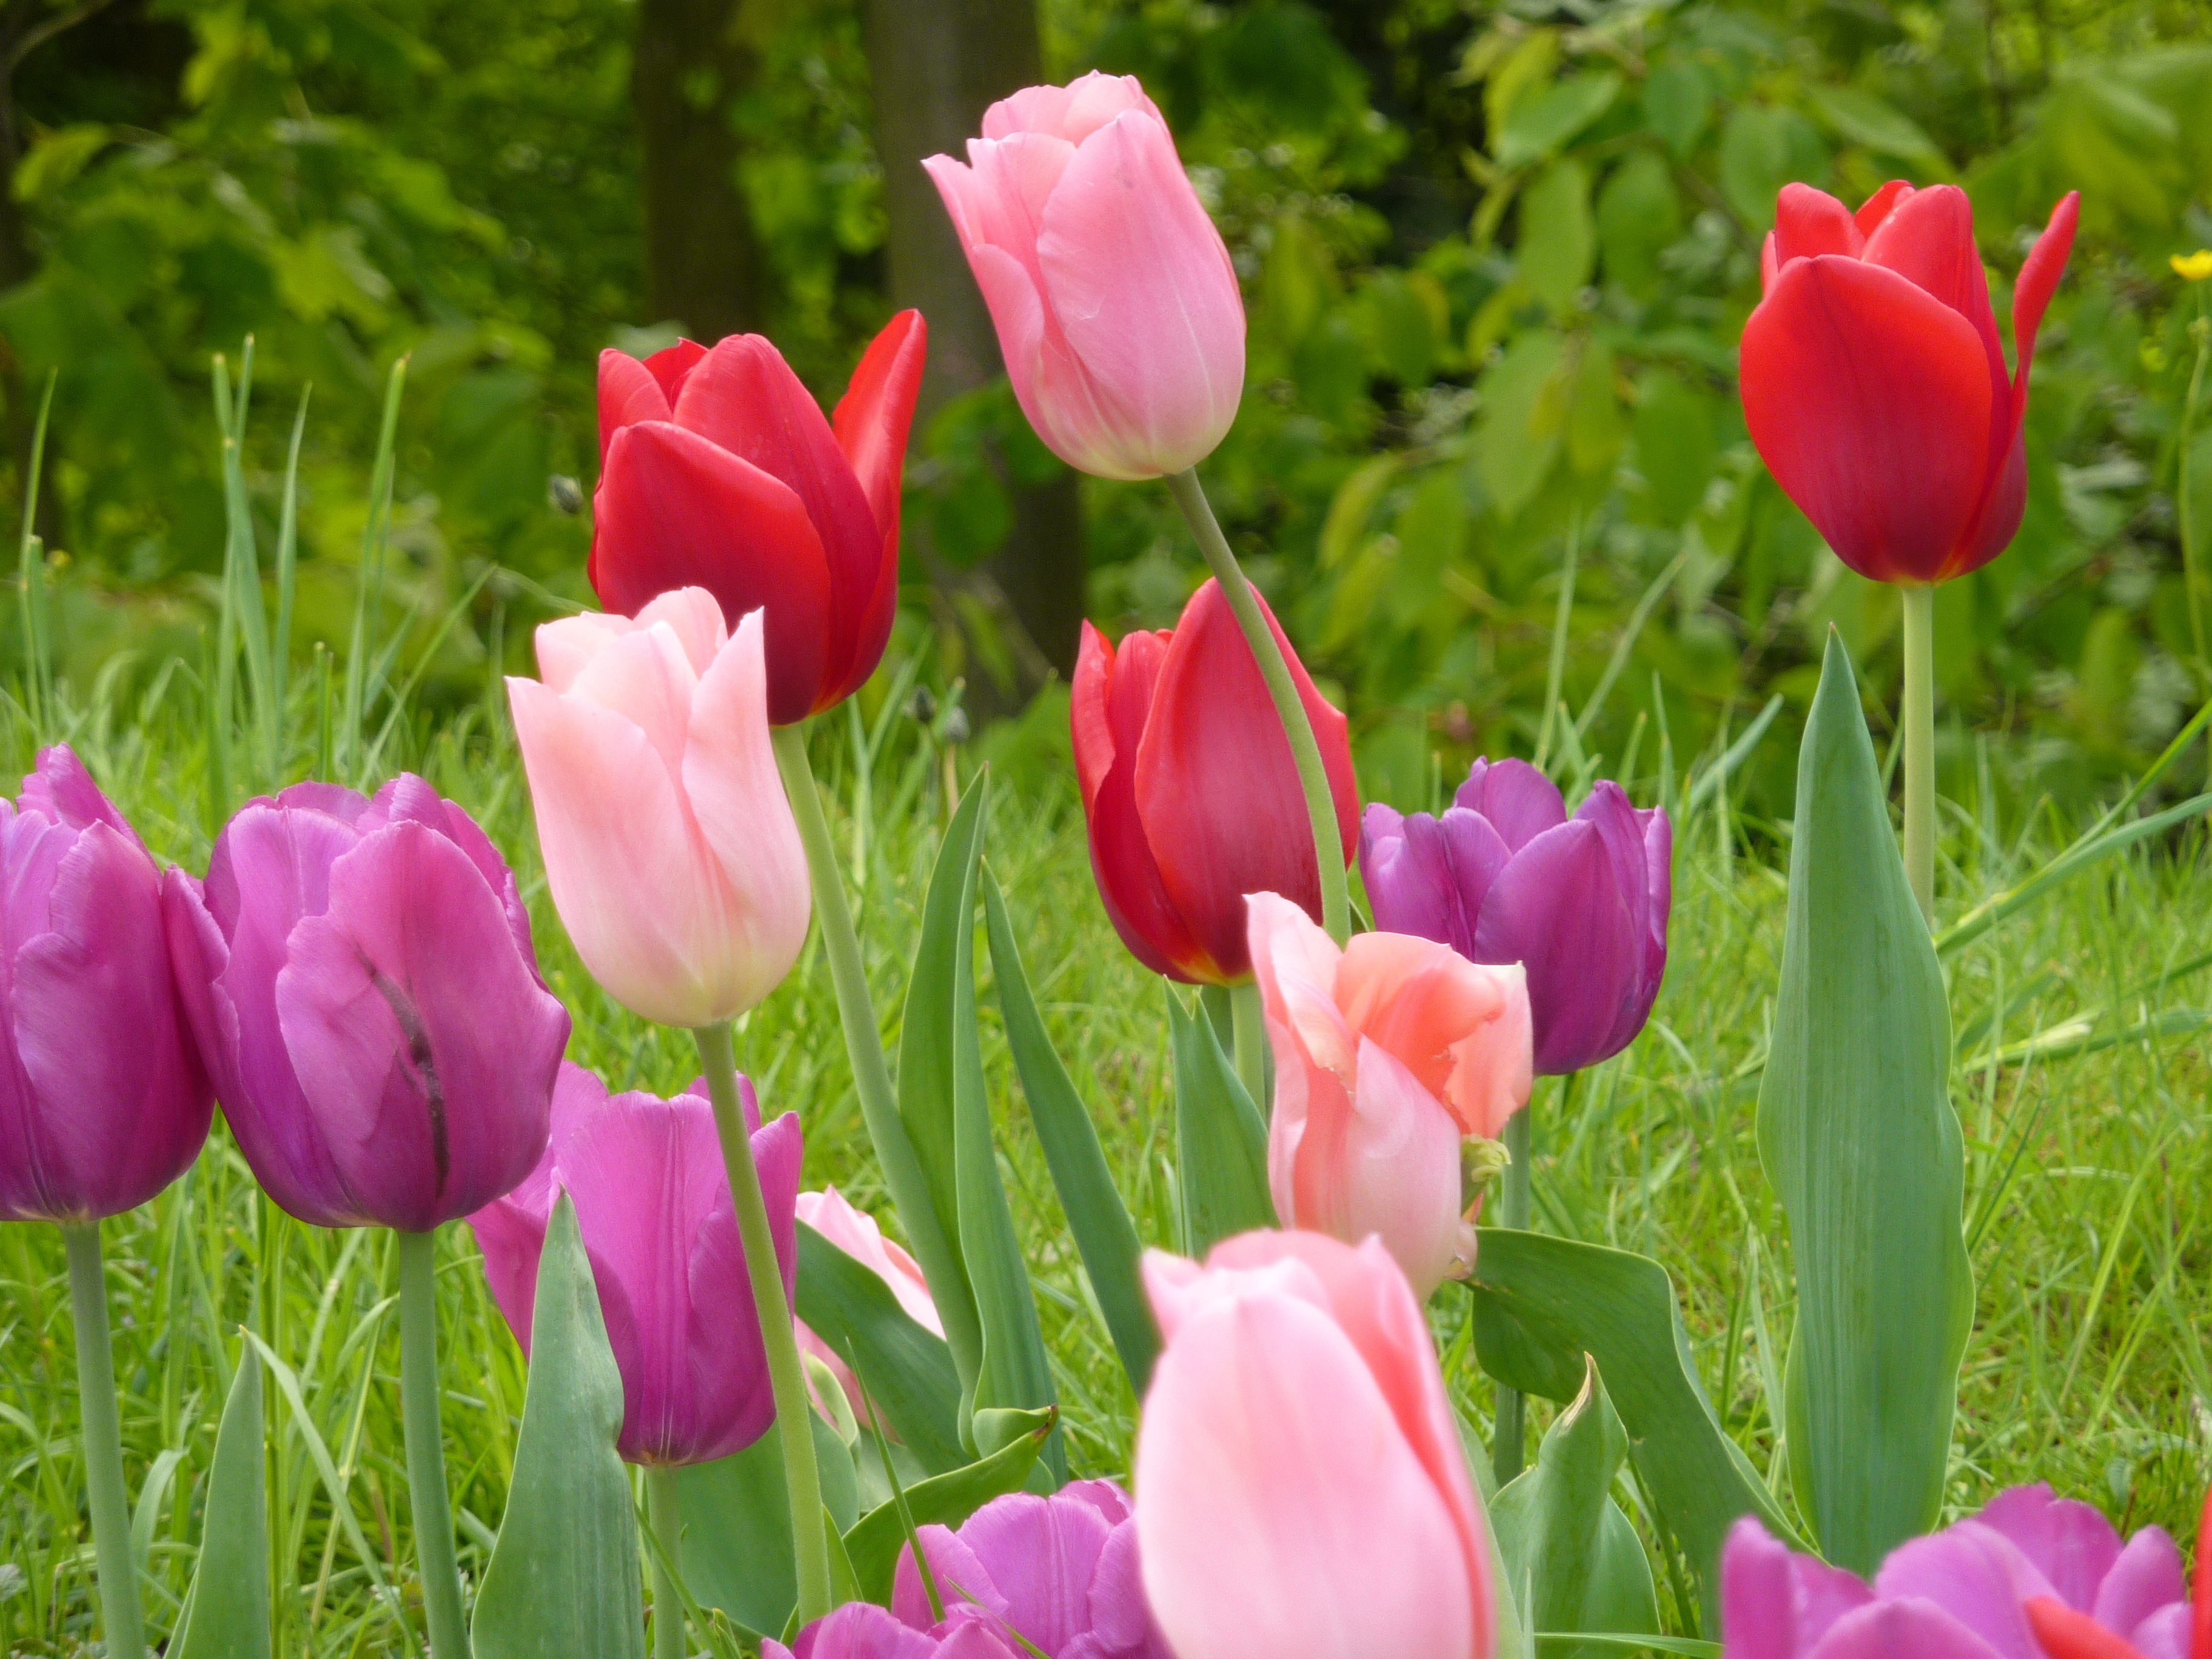
plant, meadow, flower, petal, tulip, spring, flowers, flowering plant, lily family, land plant